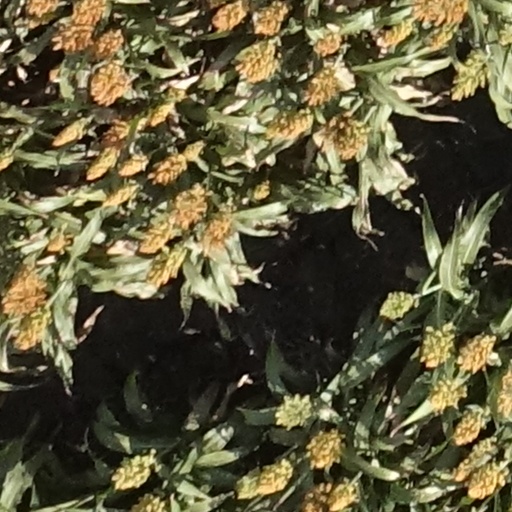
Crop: sorghum